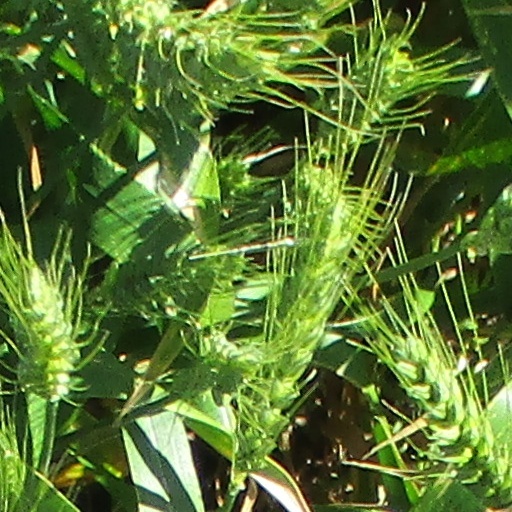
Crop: wheat